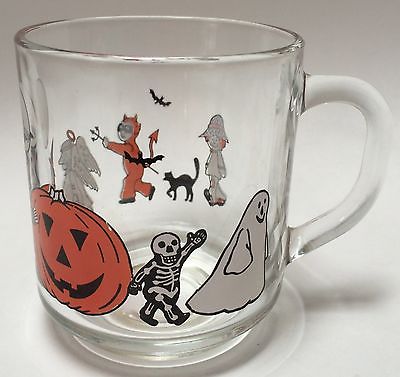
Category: mug